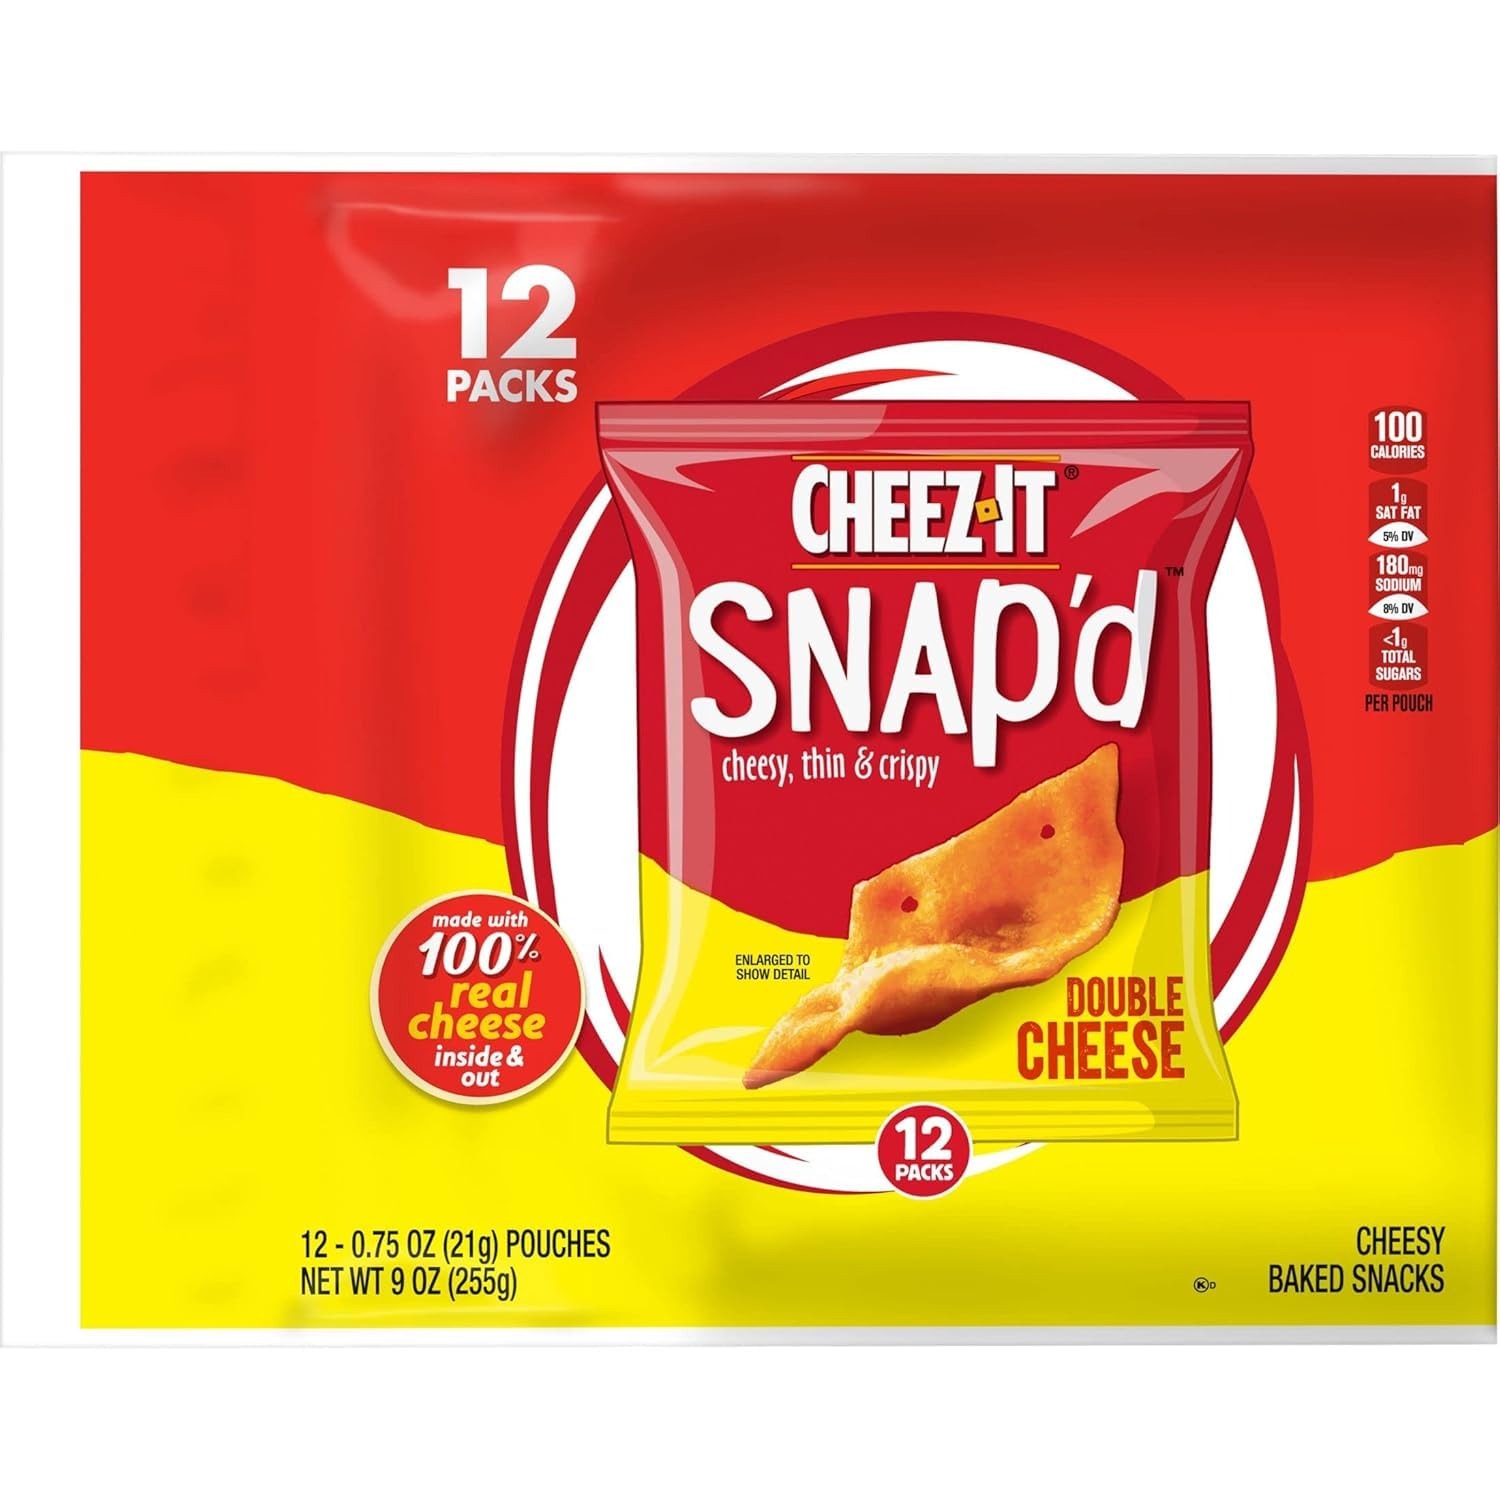
Item Name: Snap'd Cheese Cracker Chips, Thin Crisps, Lunch Snacks, Double Cheese, box with 9oz containing 12 pouches with 0.75oz
Bullet Point 1: Irresistible double cheese flavor baked in thin and crispy cheese cracker chips; Shelf-Stable
Bullet Point 2: Turn up the cheese volume with the satisfying crunch of Snap'd snacks; Big cheese taste, inside and out
Bullet Point 3: Made with 100% real cheese inside and out; Kosher Dairy; Contains wheat, milk, and soy ingredients
Bullet Point 4: An on-the-go snack; Ideal for road trips, lunch snacks, at the game, or as an afternoon snack; Pack in lunchboxes and backpacks
Bullet Point 5: Includes one box with 9oz, containing 12 pouches of 0.75oz of ready-to-eat cheese cracker chips; Packaged for freshness and great taste
Product Description: Big cheese taste inside and out Snap’d Double Cheese cheese cracker chips are super thin and loaded with big double cheese flavor. Made with 100% real cheese inside and out, Snap'd snacks are a crowd-favorite. Snap'd snacks are delightfully thin with a crispy snap for extra crunch in every bite; Perfect for celebrating at games, adding to party spreads, pairing with sandwiches, and curing late-night savory cravings. Pack your Snap'd snacks in school lunches or as an extra snack on-the-go. With double cheese flavor, these snappy crackers are a cheese-lovers dream. Whether you're grabbing some for the office or on a road trip, you'll find a snack that's filled with big cheese flavor. Pour them into a bowl at your next party and watch them disappear one handful at a time. You'll love the bold crunch and delicious, tasty flavor of real cheese in every perfectly baked bite of Snap'd Double Cheese cheese cracker chips. Shelf-Stable.
Value: 9.0
Unit: Ounce

Price: 11.94